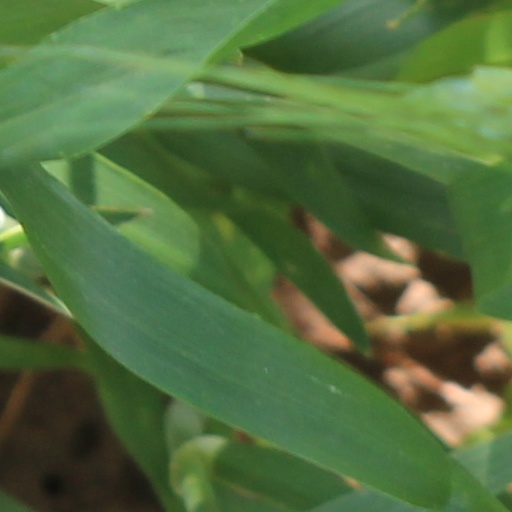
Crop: wheat